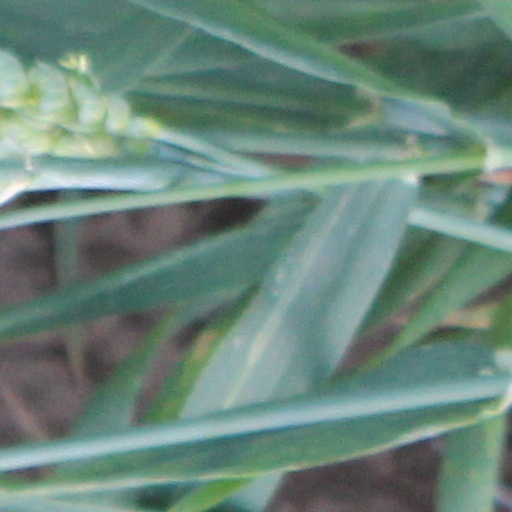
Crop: wheat